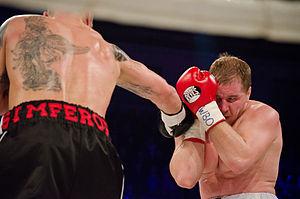
Un sport individuel est un sport qui oppose des individus, par opposition à un sport collectif où ce sont des équipes qui s’affrontent. Lors des compétitions, seul un individu est récompensé sur sa seule performance.